Angola

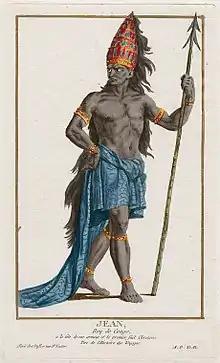
King João I, Manikongo of the Kingdom of Kongo

Modern Angola was populated predominantly by nomadic Khoi and San peoples prior to the first Bantu migrations. The Khoi and San peoples were hunter-gatherers, rather than practicing pastoralism or cultivation of crops.